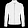
Label: Coat